Chemistry

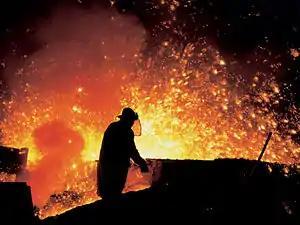
During chemical reactions, bonds between atoms break and form, resulting in different substances with different properties. In a blast furnace, iron oxide, a compound, reacts with carbon monoxide to form iron, one of the chemical elements, and carbon dioxide.

When a chemical substance is transformed as a result of its interaction with another substance or with energy, a chemical reaction is said to have occurred. A "chemical reaction" is therefore a concept related to the "reaction" of a substance when it comes in close contact with another, whether as a mixture or a solution; exposure to some form of energy, or both. It results in some energy exchange between the constituents of the reaction as well as with the system environment, which may be designed vessels—often laboratory glassware.